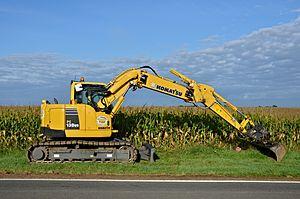
Pelleteuse Komatsu PC138US, Leigné, Vienne, France.